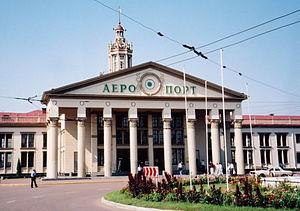
Le transport à Lviv fait référence à l'ensemble des infrastructures de transport desservant la ville ukrainienne de Lviv. La ville est notamment desservie par un important réseau routier dont trois routes européennes, un aéroport international, un réseau ferroviaire, ainsi qu'un ensemble de modes de transport en commun.